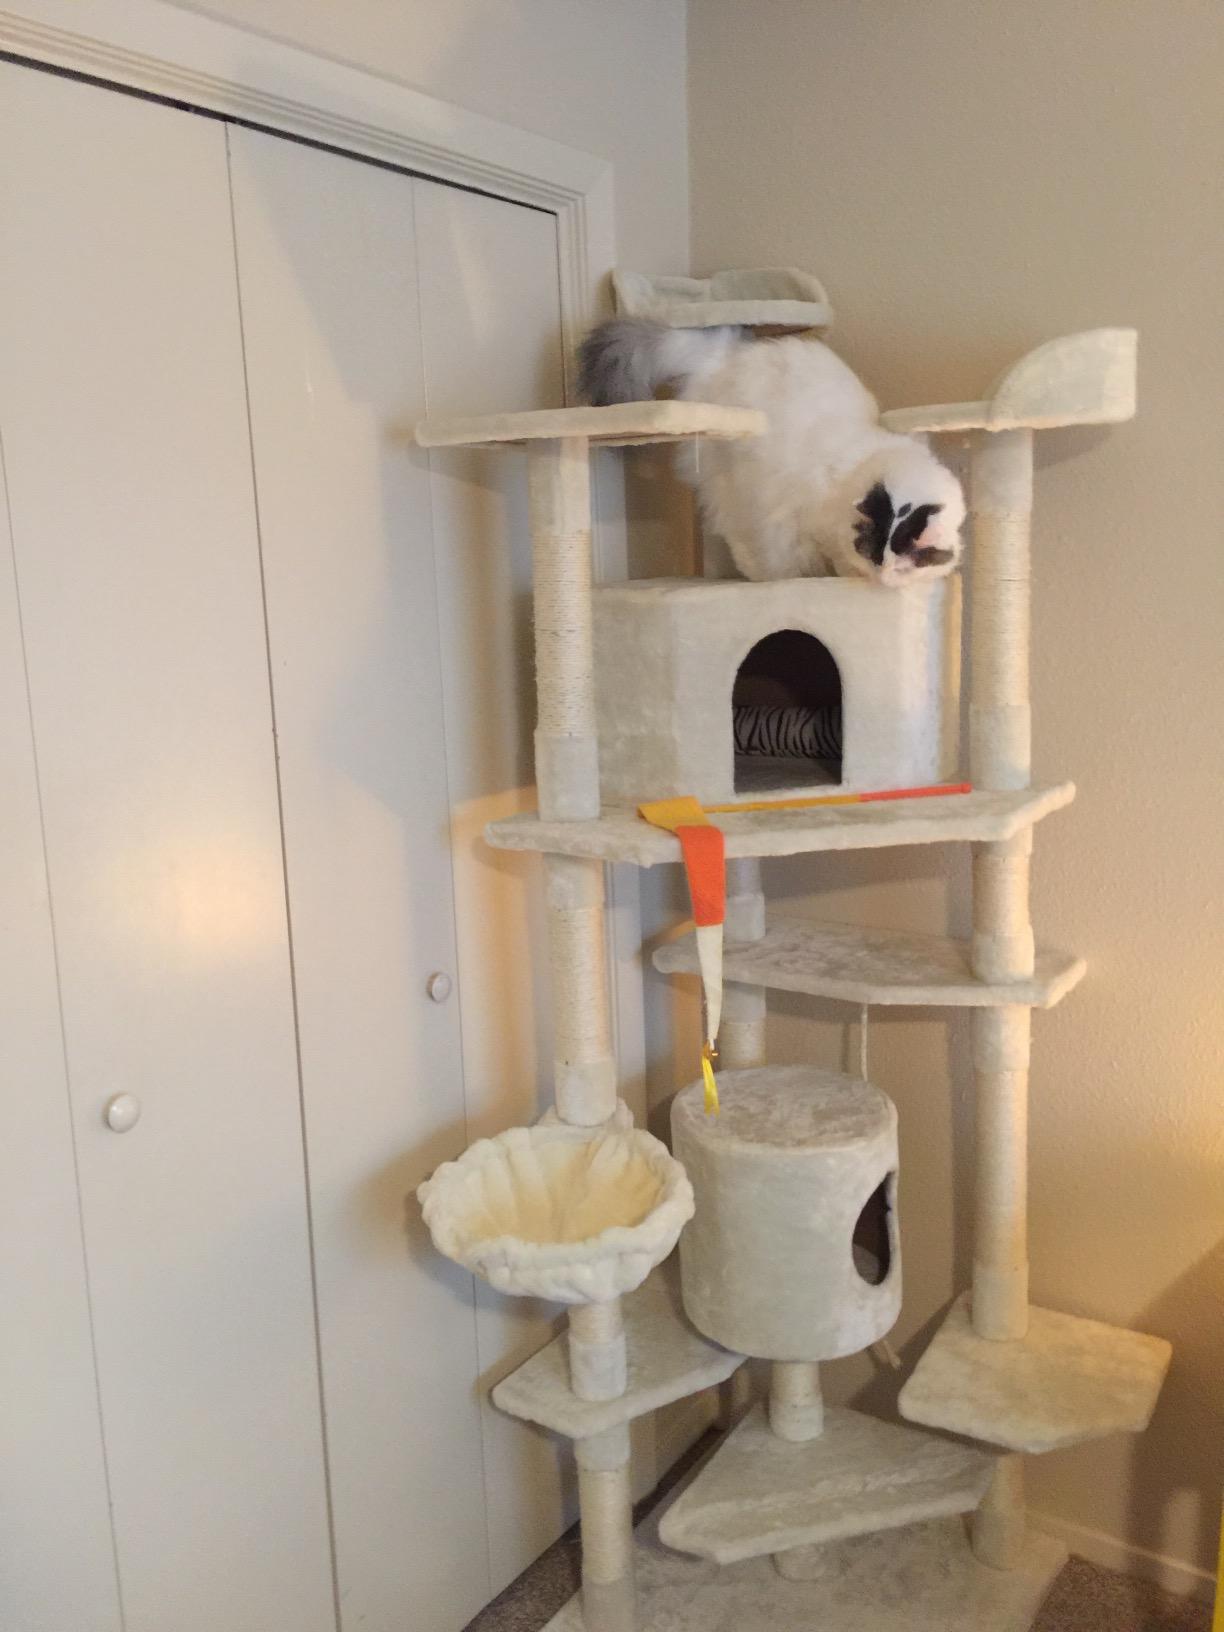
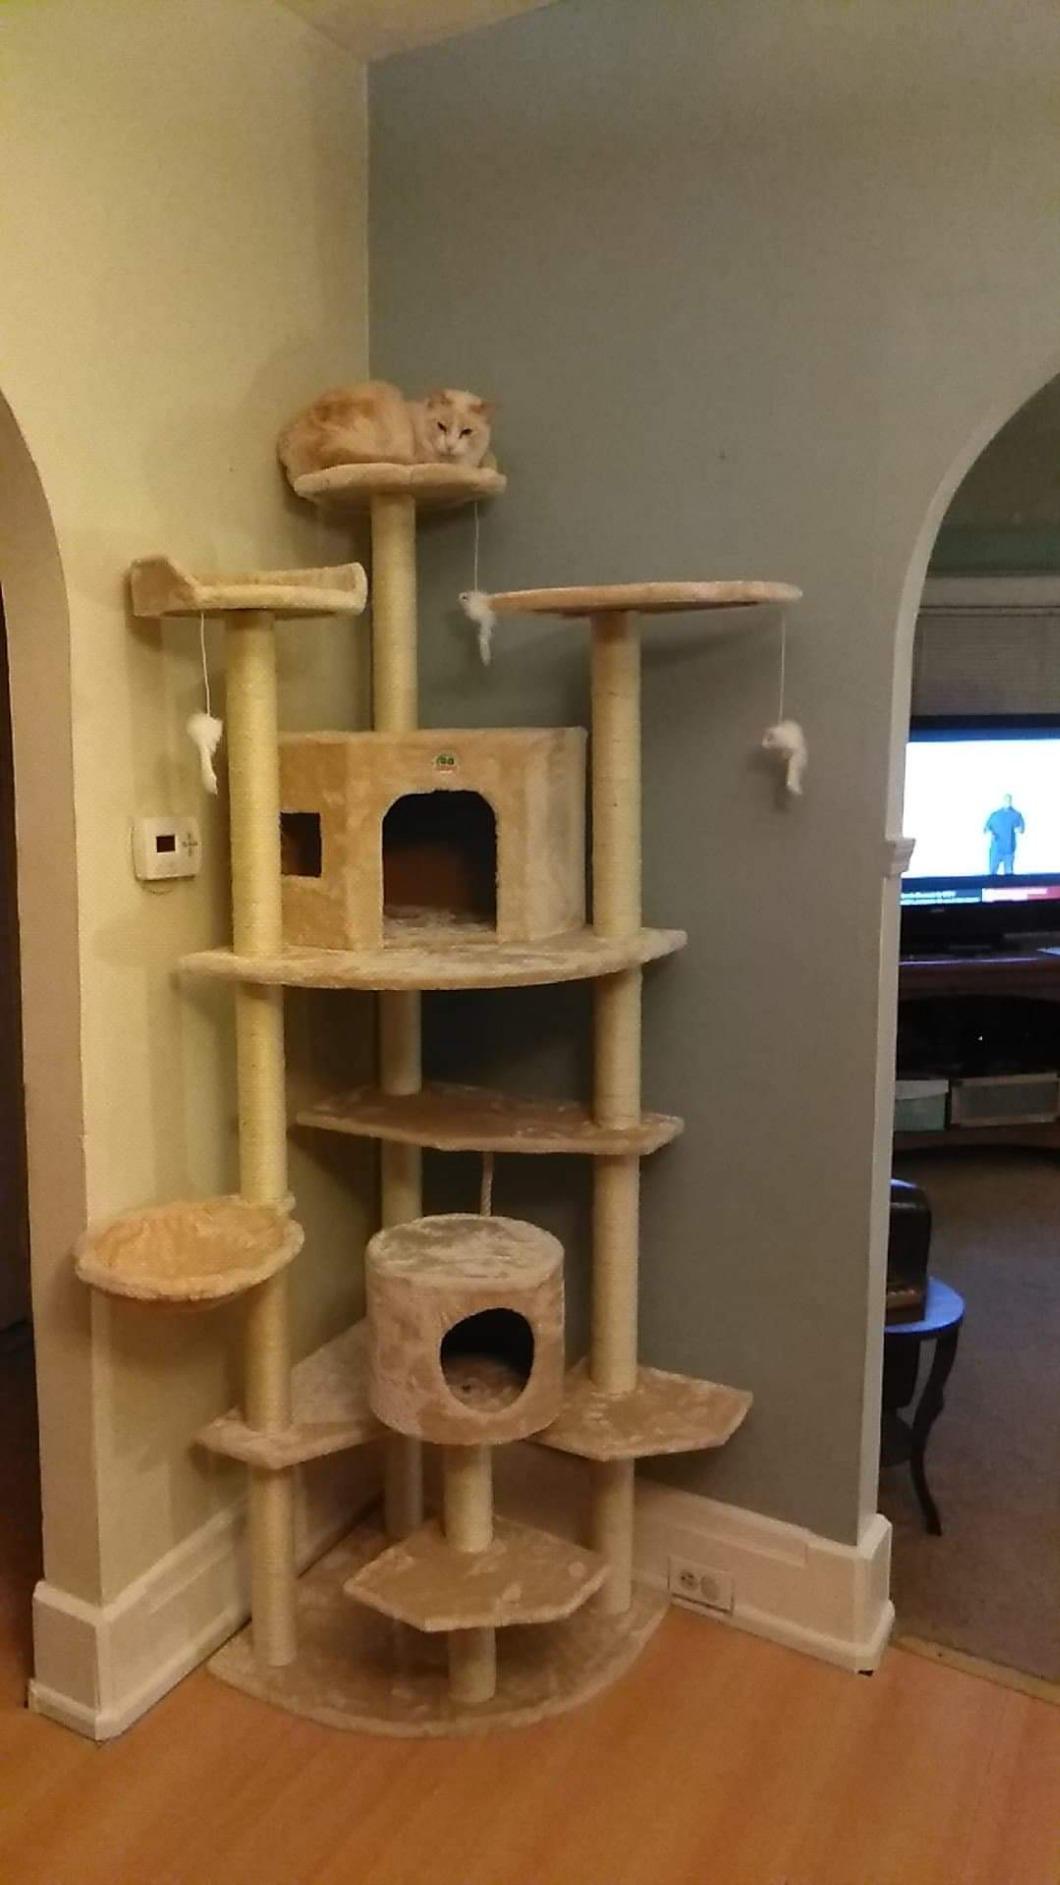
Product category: items_cat tree
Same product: no